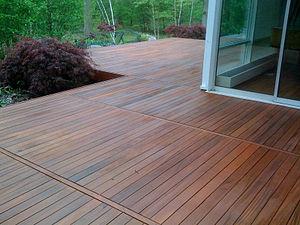
Le bois peut être utilisé comme matériau de construction.
Une terrasse en bois est une sorte de terrasse constituée essentiellement de bois. En anglais, on l’appelle « deck » en référence au pont des bateaux du même nom.